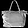
Label: Bag